Duck River (Tennessee)

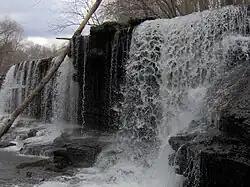
Blue Hole Falls along the Duck River near Manchester

Downstream in Maury County is the Yanahli Wildlife Preserve, occupying land which was meant to be another TVA reservoir. The Columbia Dam was never completed, however, when an endangered species of mussel was found in this section of the Duck and studies showed the project costs would far exceed benefits. After years of litigation, the dam, which was largely completed, was dismantled at a loss approaching $80,000,000 of public funds. Another old Tennessee Electric Power Company dam, somewhat similar to the one in downtown Shelbyville, is located downstream of the uncompleted dam site. Private funds have been spent on this dam to rehabilitate it to resume electrical power production; however, this has not proven to be successful. The Duck River frequently floods parts of Columbia, particularly the neighborhoods near downtown.